Lynn Hill

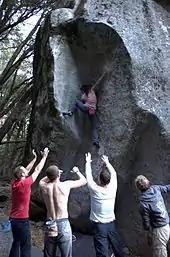
Hill made the first female ascent of Yosemite's "King Cobra" in 1998. (Others pictured)

Hill has participated in various television productions, such as "Survival of the Fittest", which she won four seasons in a row, from 1980 to 1984; she beat Olympic athletes at rope climbing and cross-country running. It was rock climbing legend and personal hero Beverly Johnson who first asked Hill to compete. The inaugural year of the competition, the first prize for the men in the competition was US$15,000 and for the women, US$5,000. Angered, Hill asked for parity, arguing that since the women were competing in four events and the men six, the women should at least be awarded $10,000. She proposed a boycott to the other female competitors, negotiating a deal with the producer that the prize money would be raised the next year and she could compete again. In her autobiography, Hill writes that she heard a rumor that NBC canceled the women's half of the show because the producers could not find anyone to beat her. She "became increasingly aware of how few women were pushing the limits of climbing and endurance like I was, and of how my passion had led me very much into a man's world". During the early 1980s Hill also appeared on "The Guinness Game", "That's Incredible!", and "Ripley's Believe it or Not". She describes her feat of climbing over a hot-air balloon at 6,000 feet for "That's Incredible!" as "perhaps the most ridiculous stunt I ever did". Despite the earlier television appearances Hill attributes her fame to a 1982 poster for the company Patagonia that showed a photograph of her climbing.